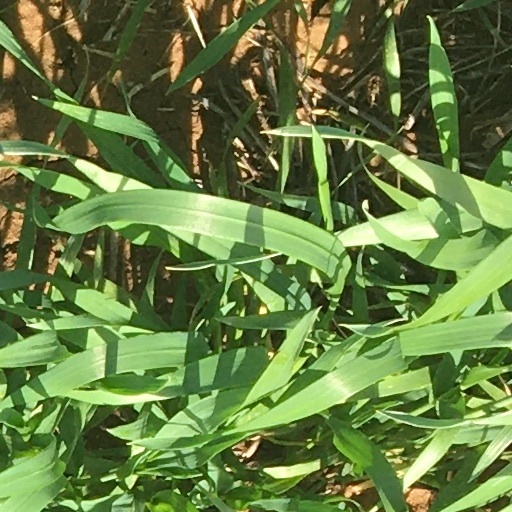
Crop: wheat